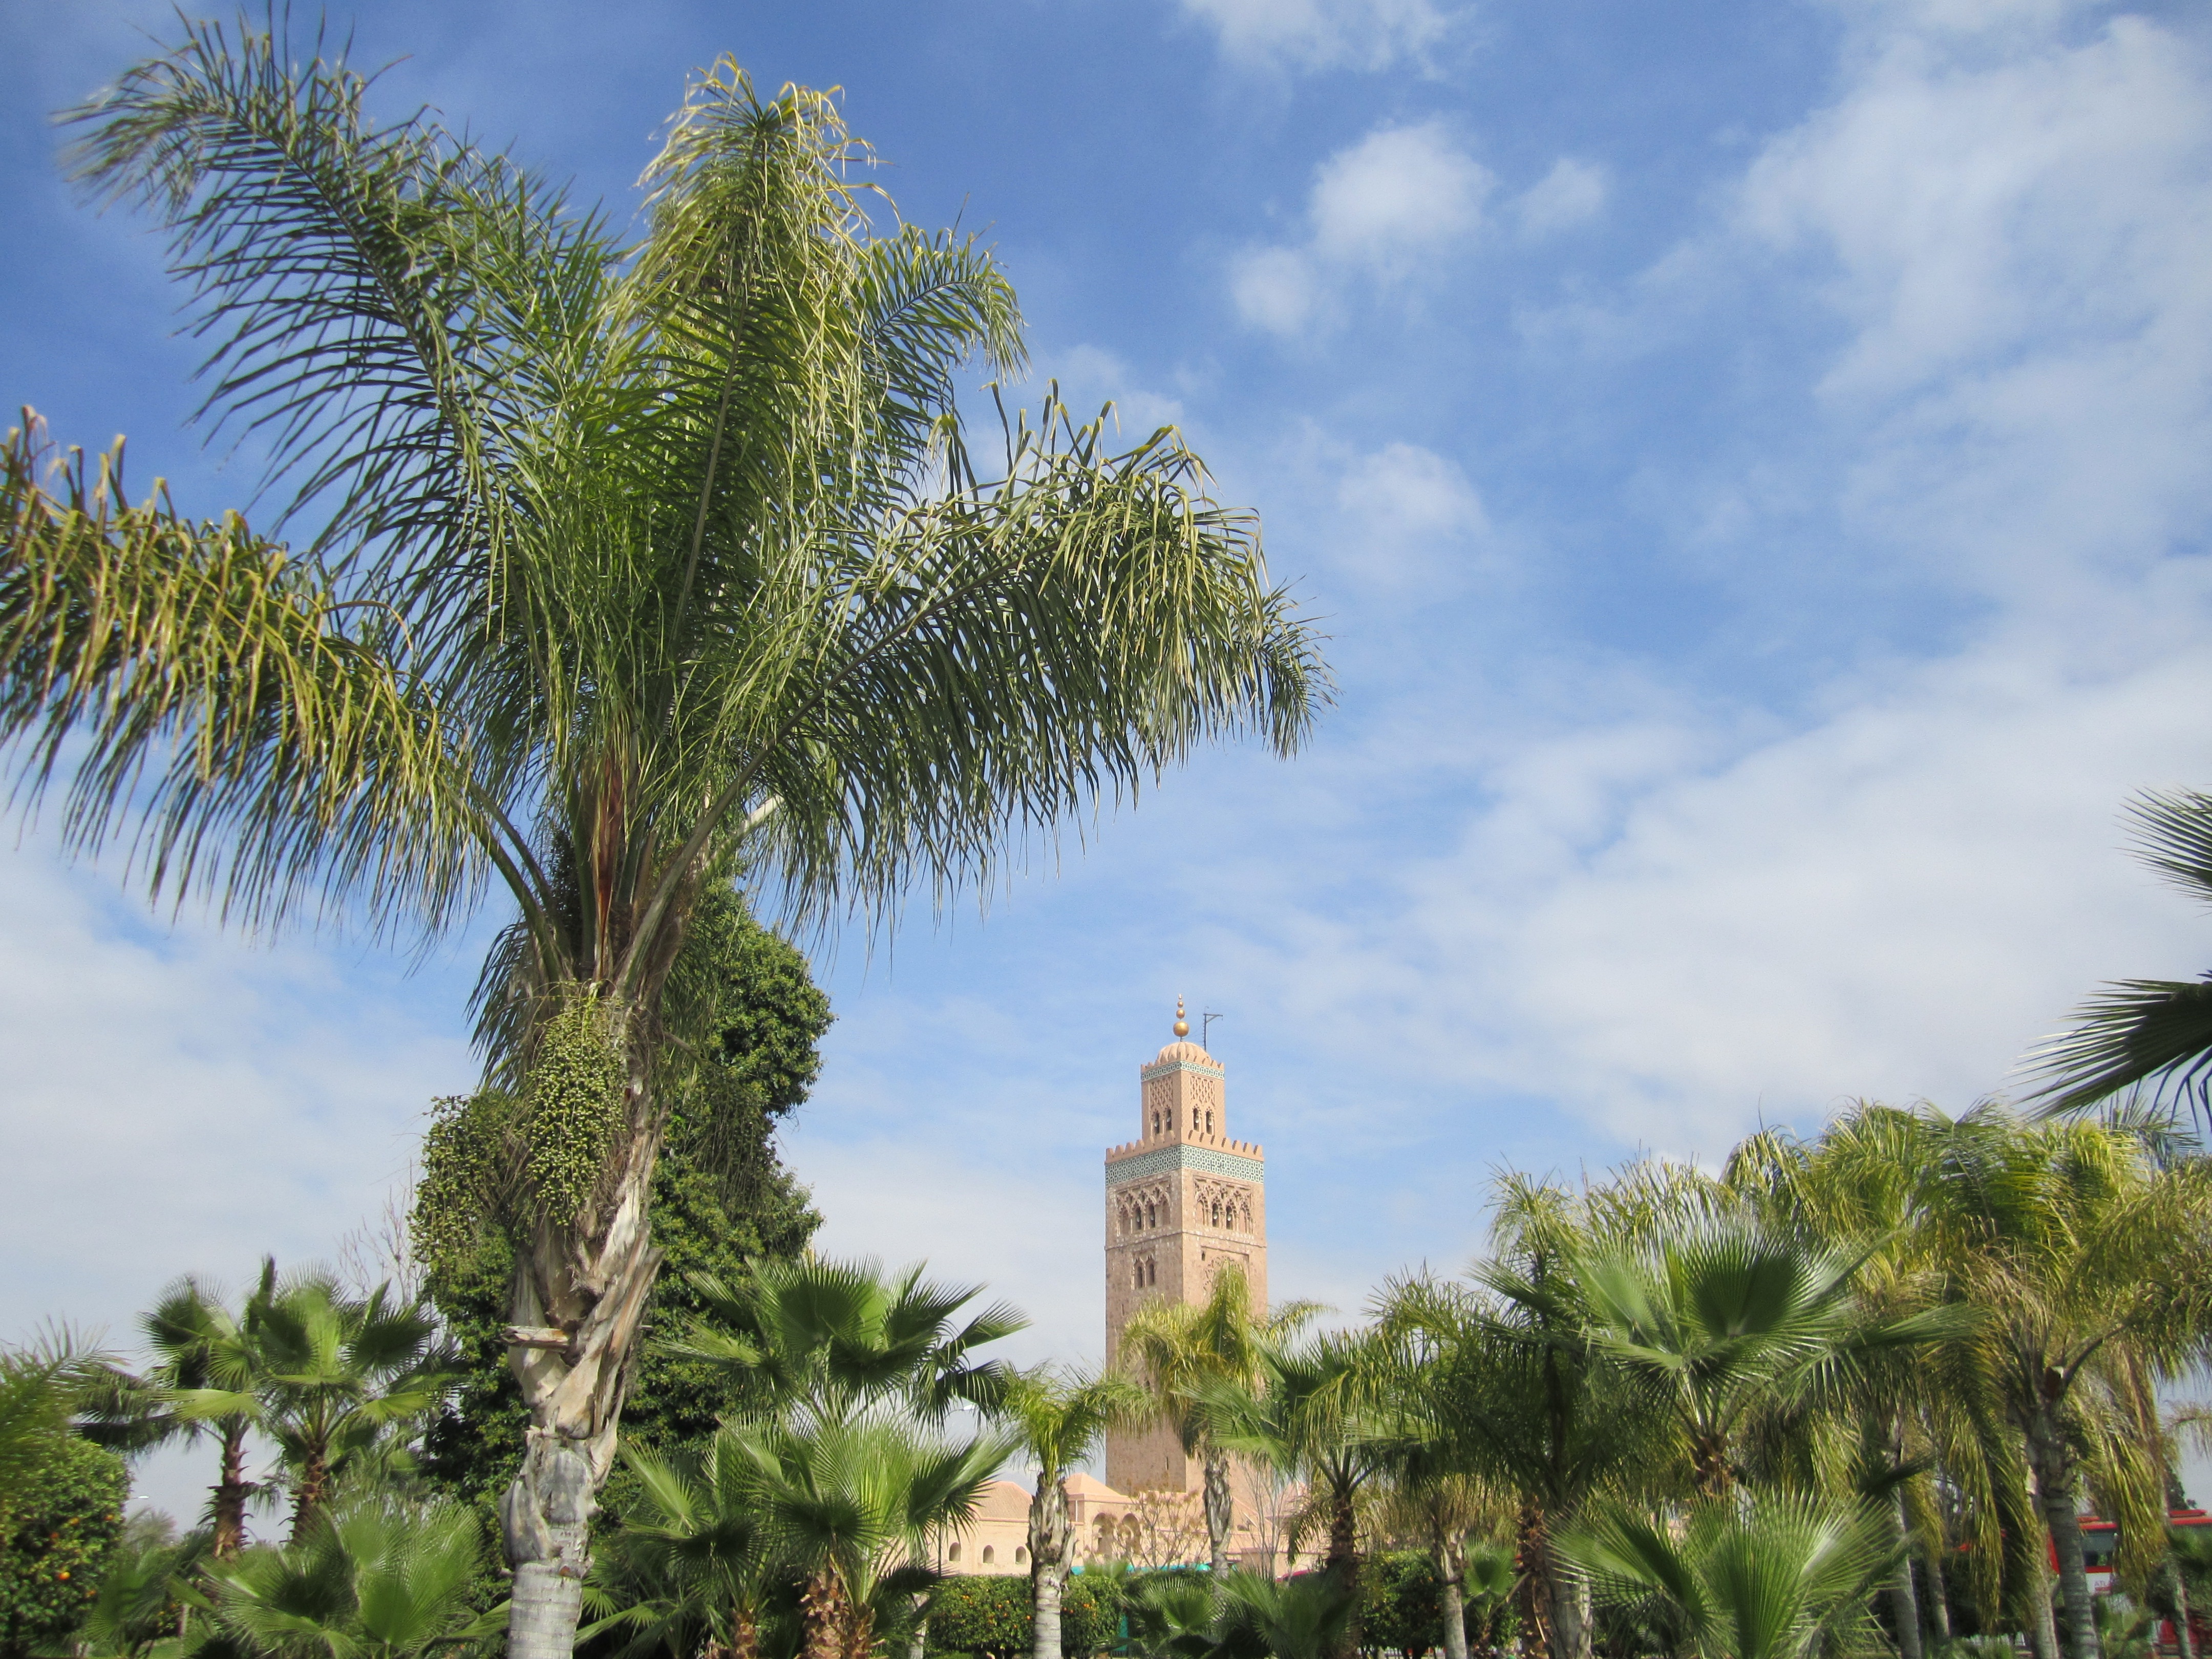
tree, plant, palm tree, flower, marrakech, morocco, ecosystem, flowering plant, date palm, woody plant, land plant, arecales, palm family, borassus flabellifer